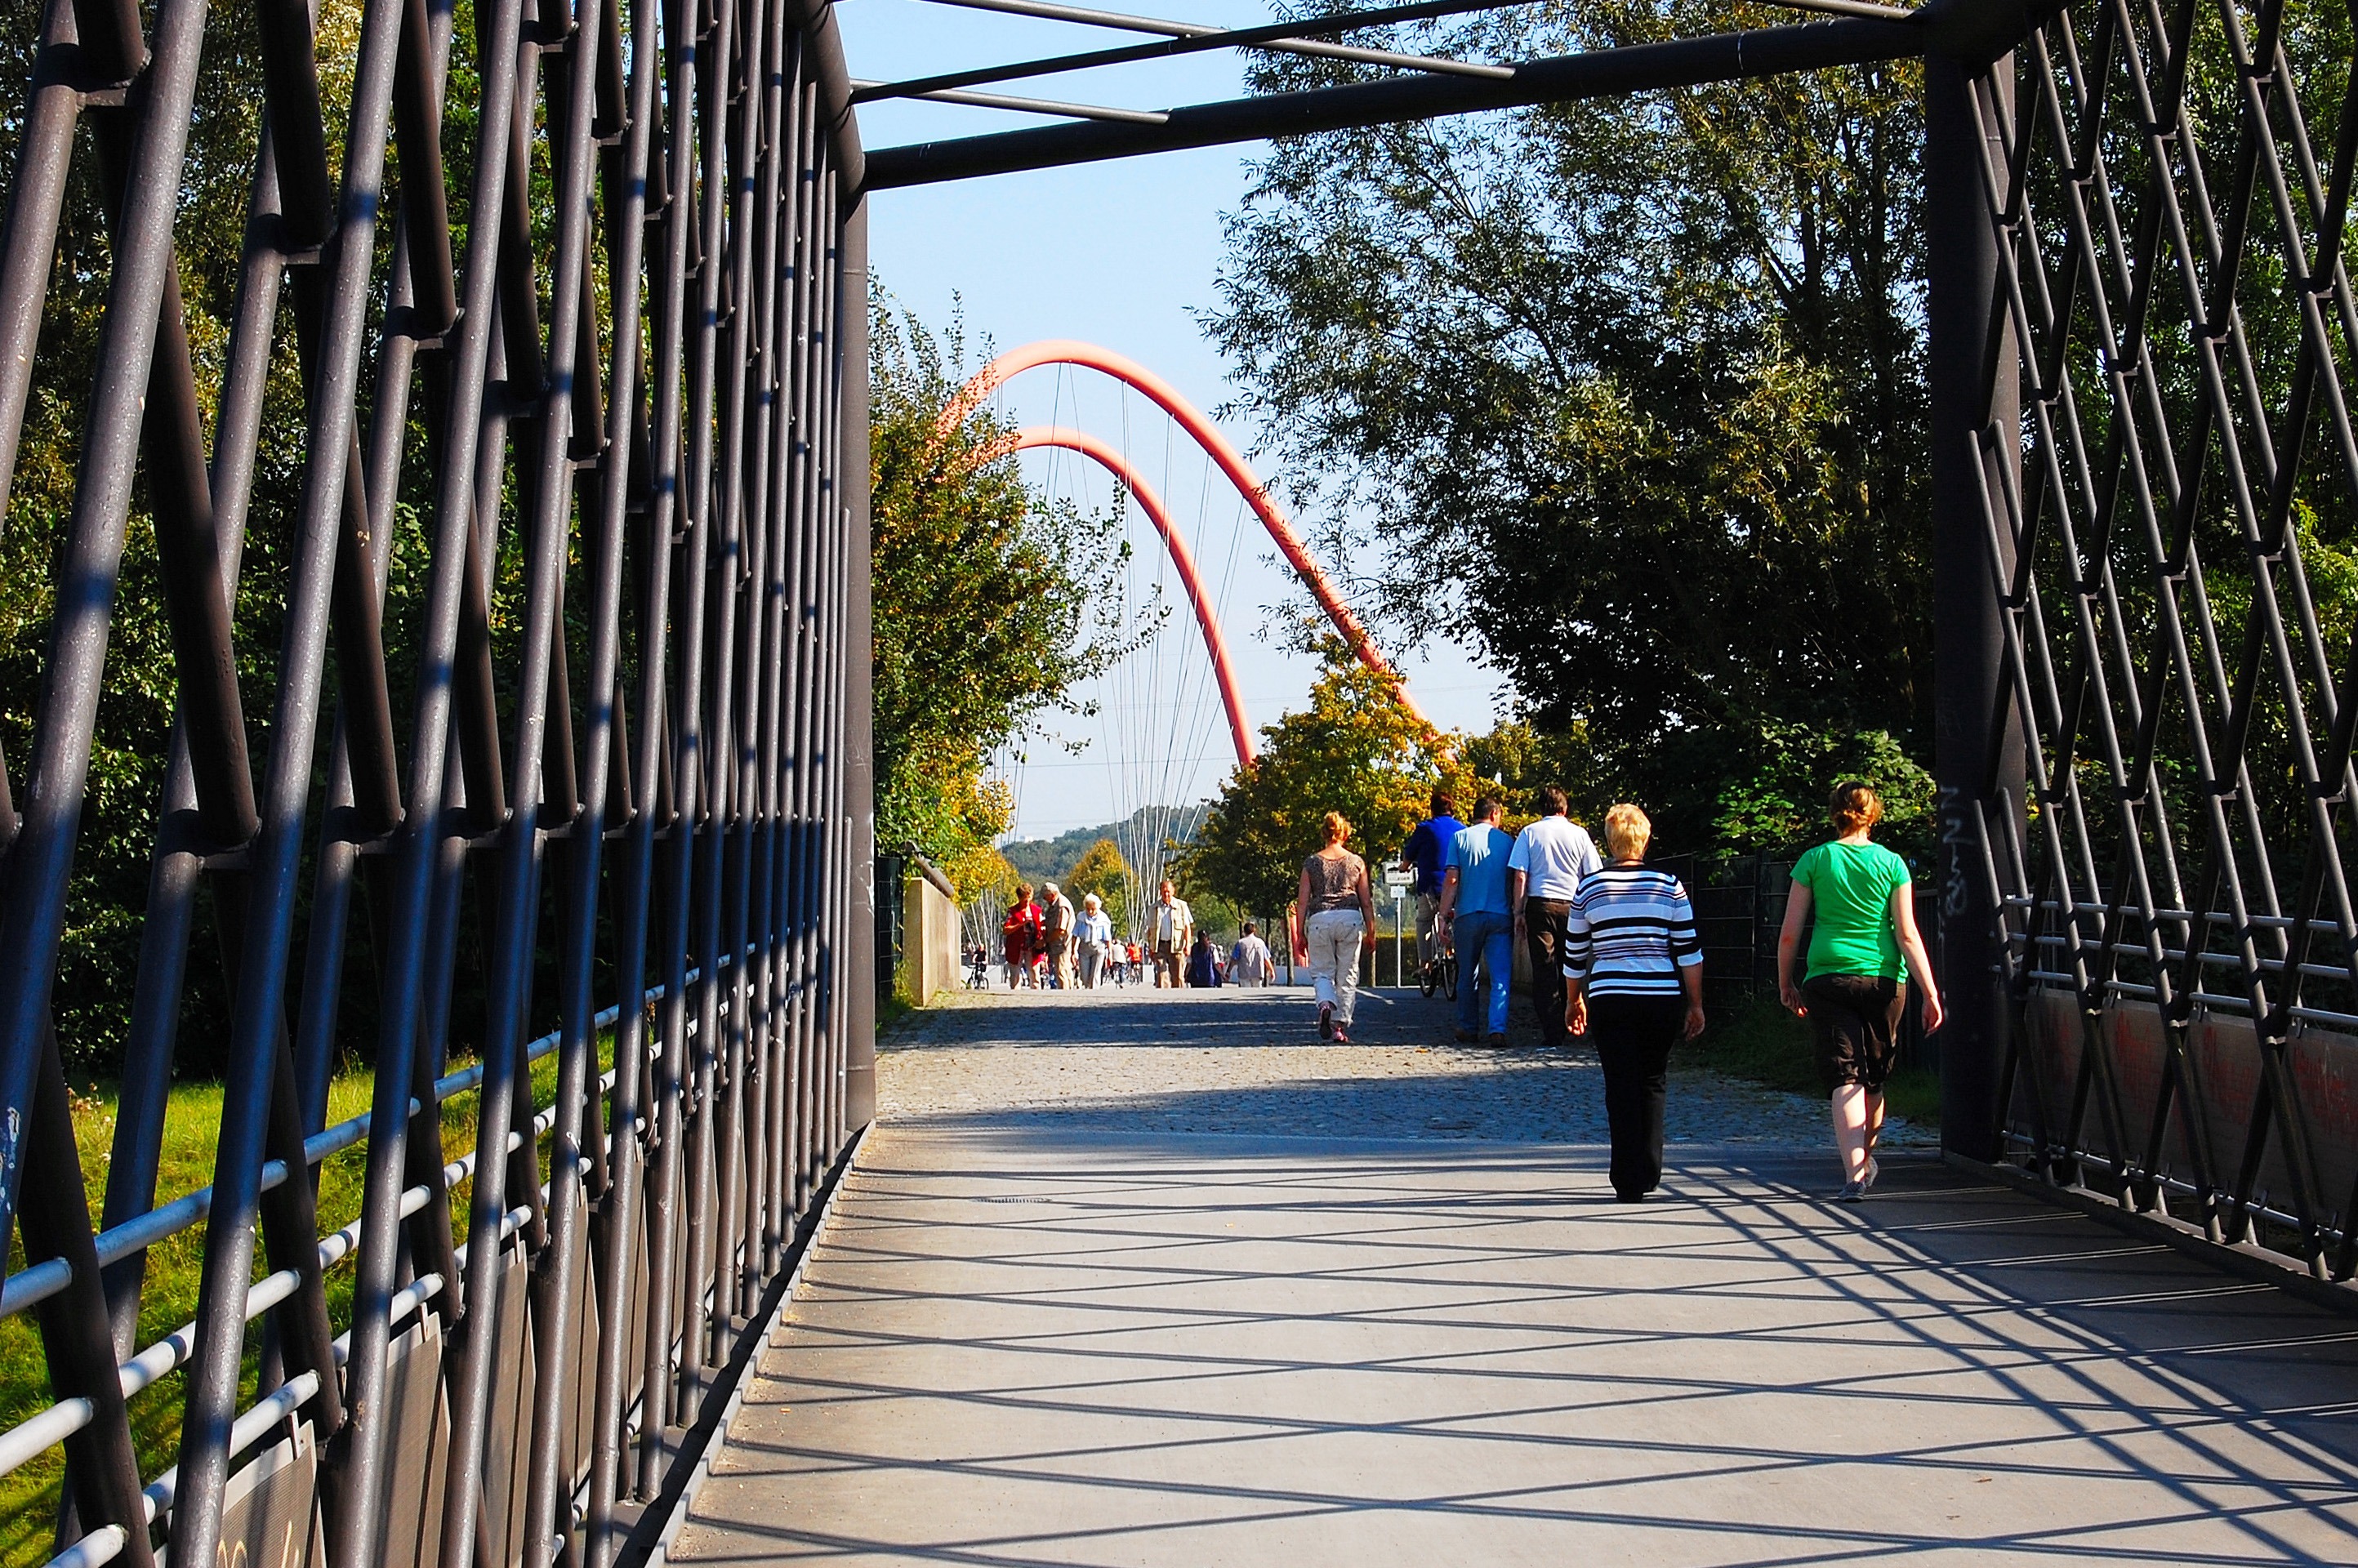
pedestrian, bridge, street, flower, city, walkway, spring, tourism, playground, walkers, gelsenkirchen, more, ruhr area, local recreation, nordsternpark, buga, industrial park, urban area